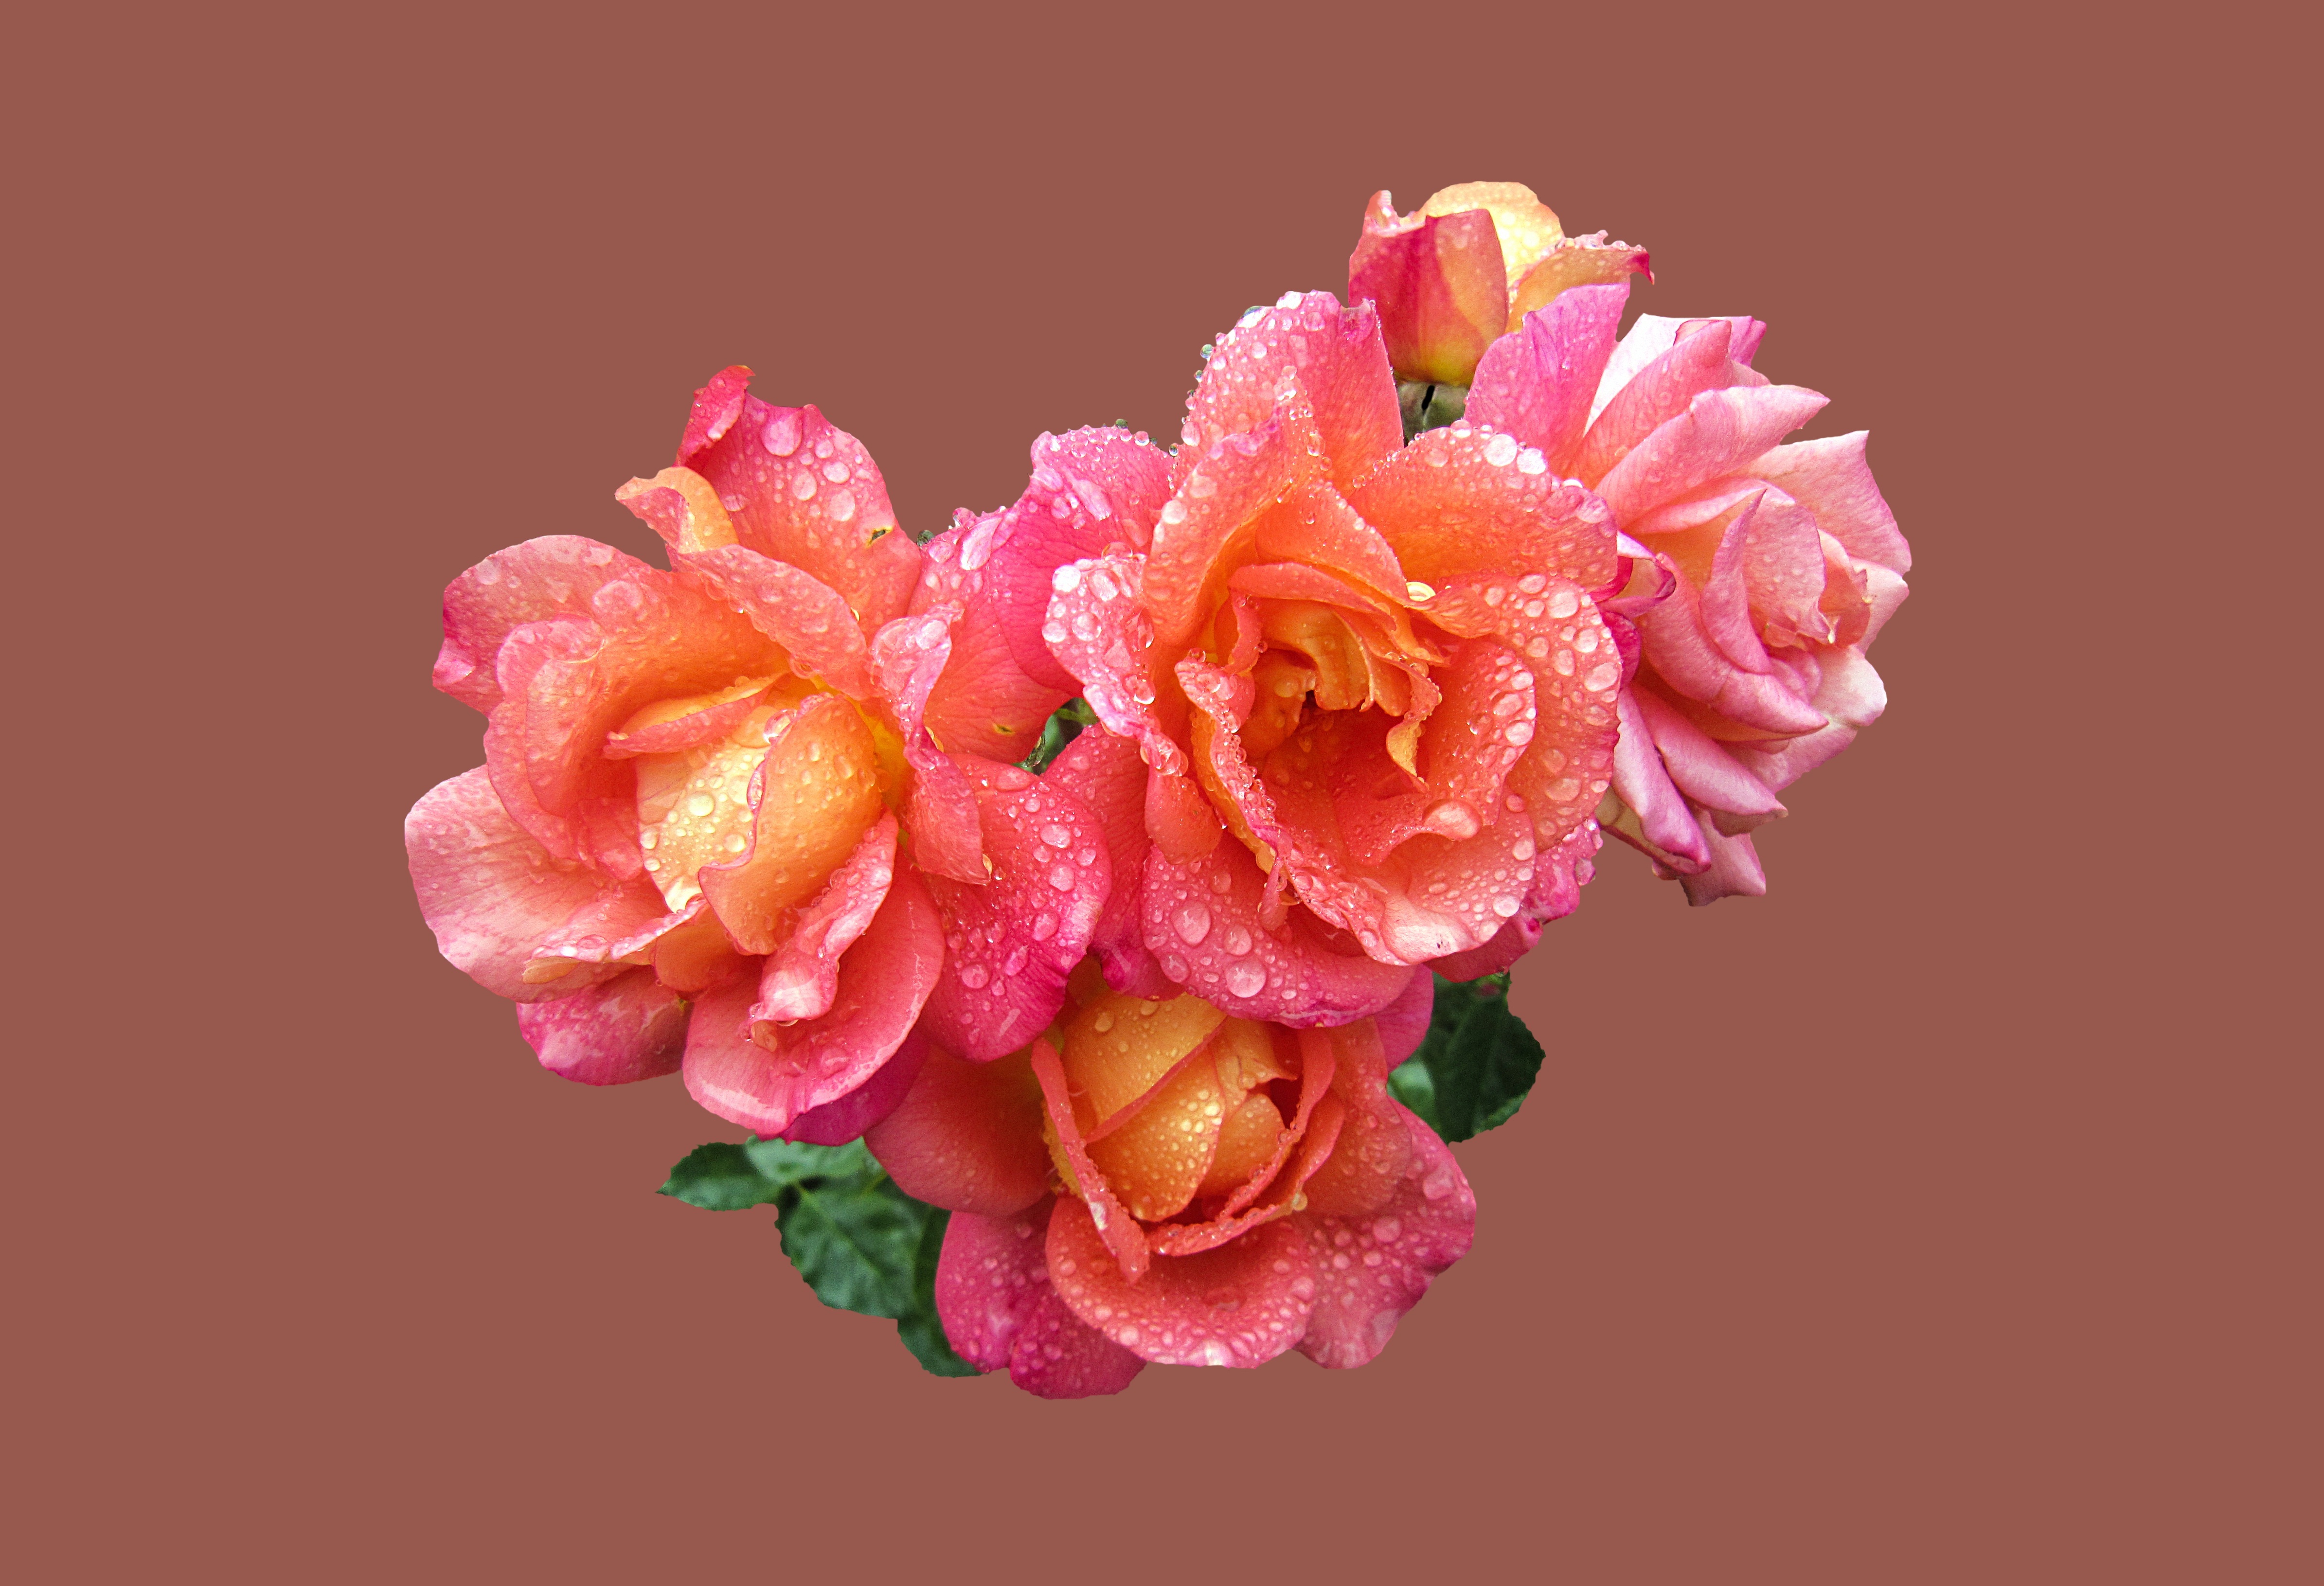
blossom, plant, flower, purple, petal, isolated, rose, orange, pink, flora, drip, background, petals, floristry, flowering plant, garden roses, flower bouquet, cut flowers, land plant